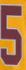
Number: 5